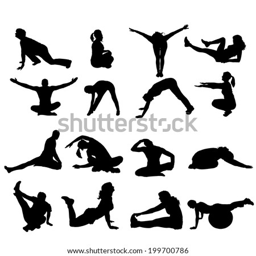
vector silhouette of a people who practices on white background .